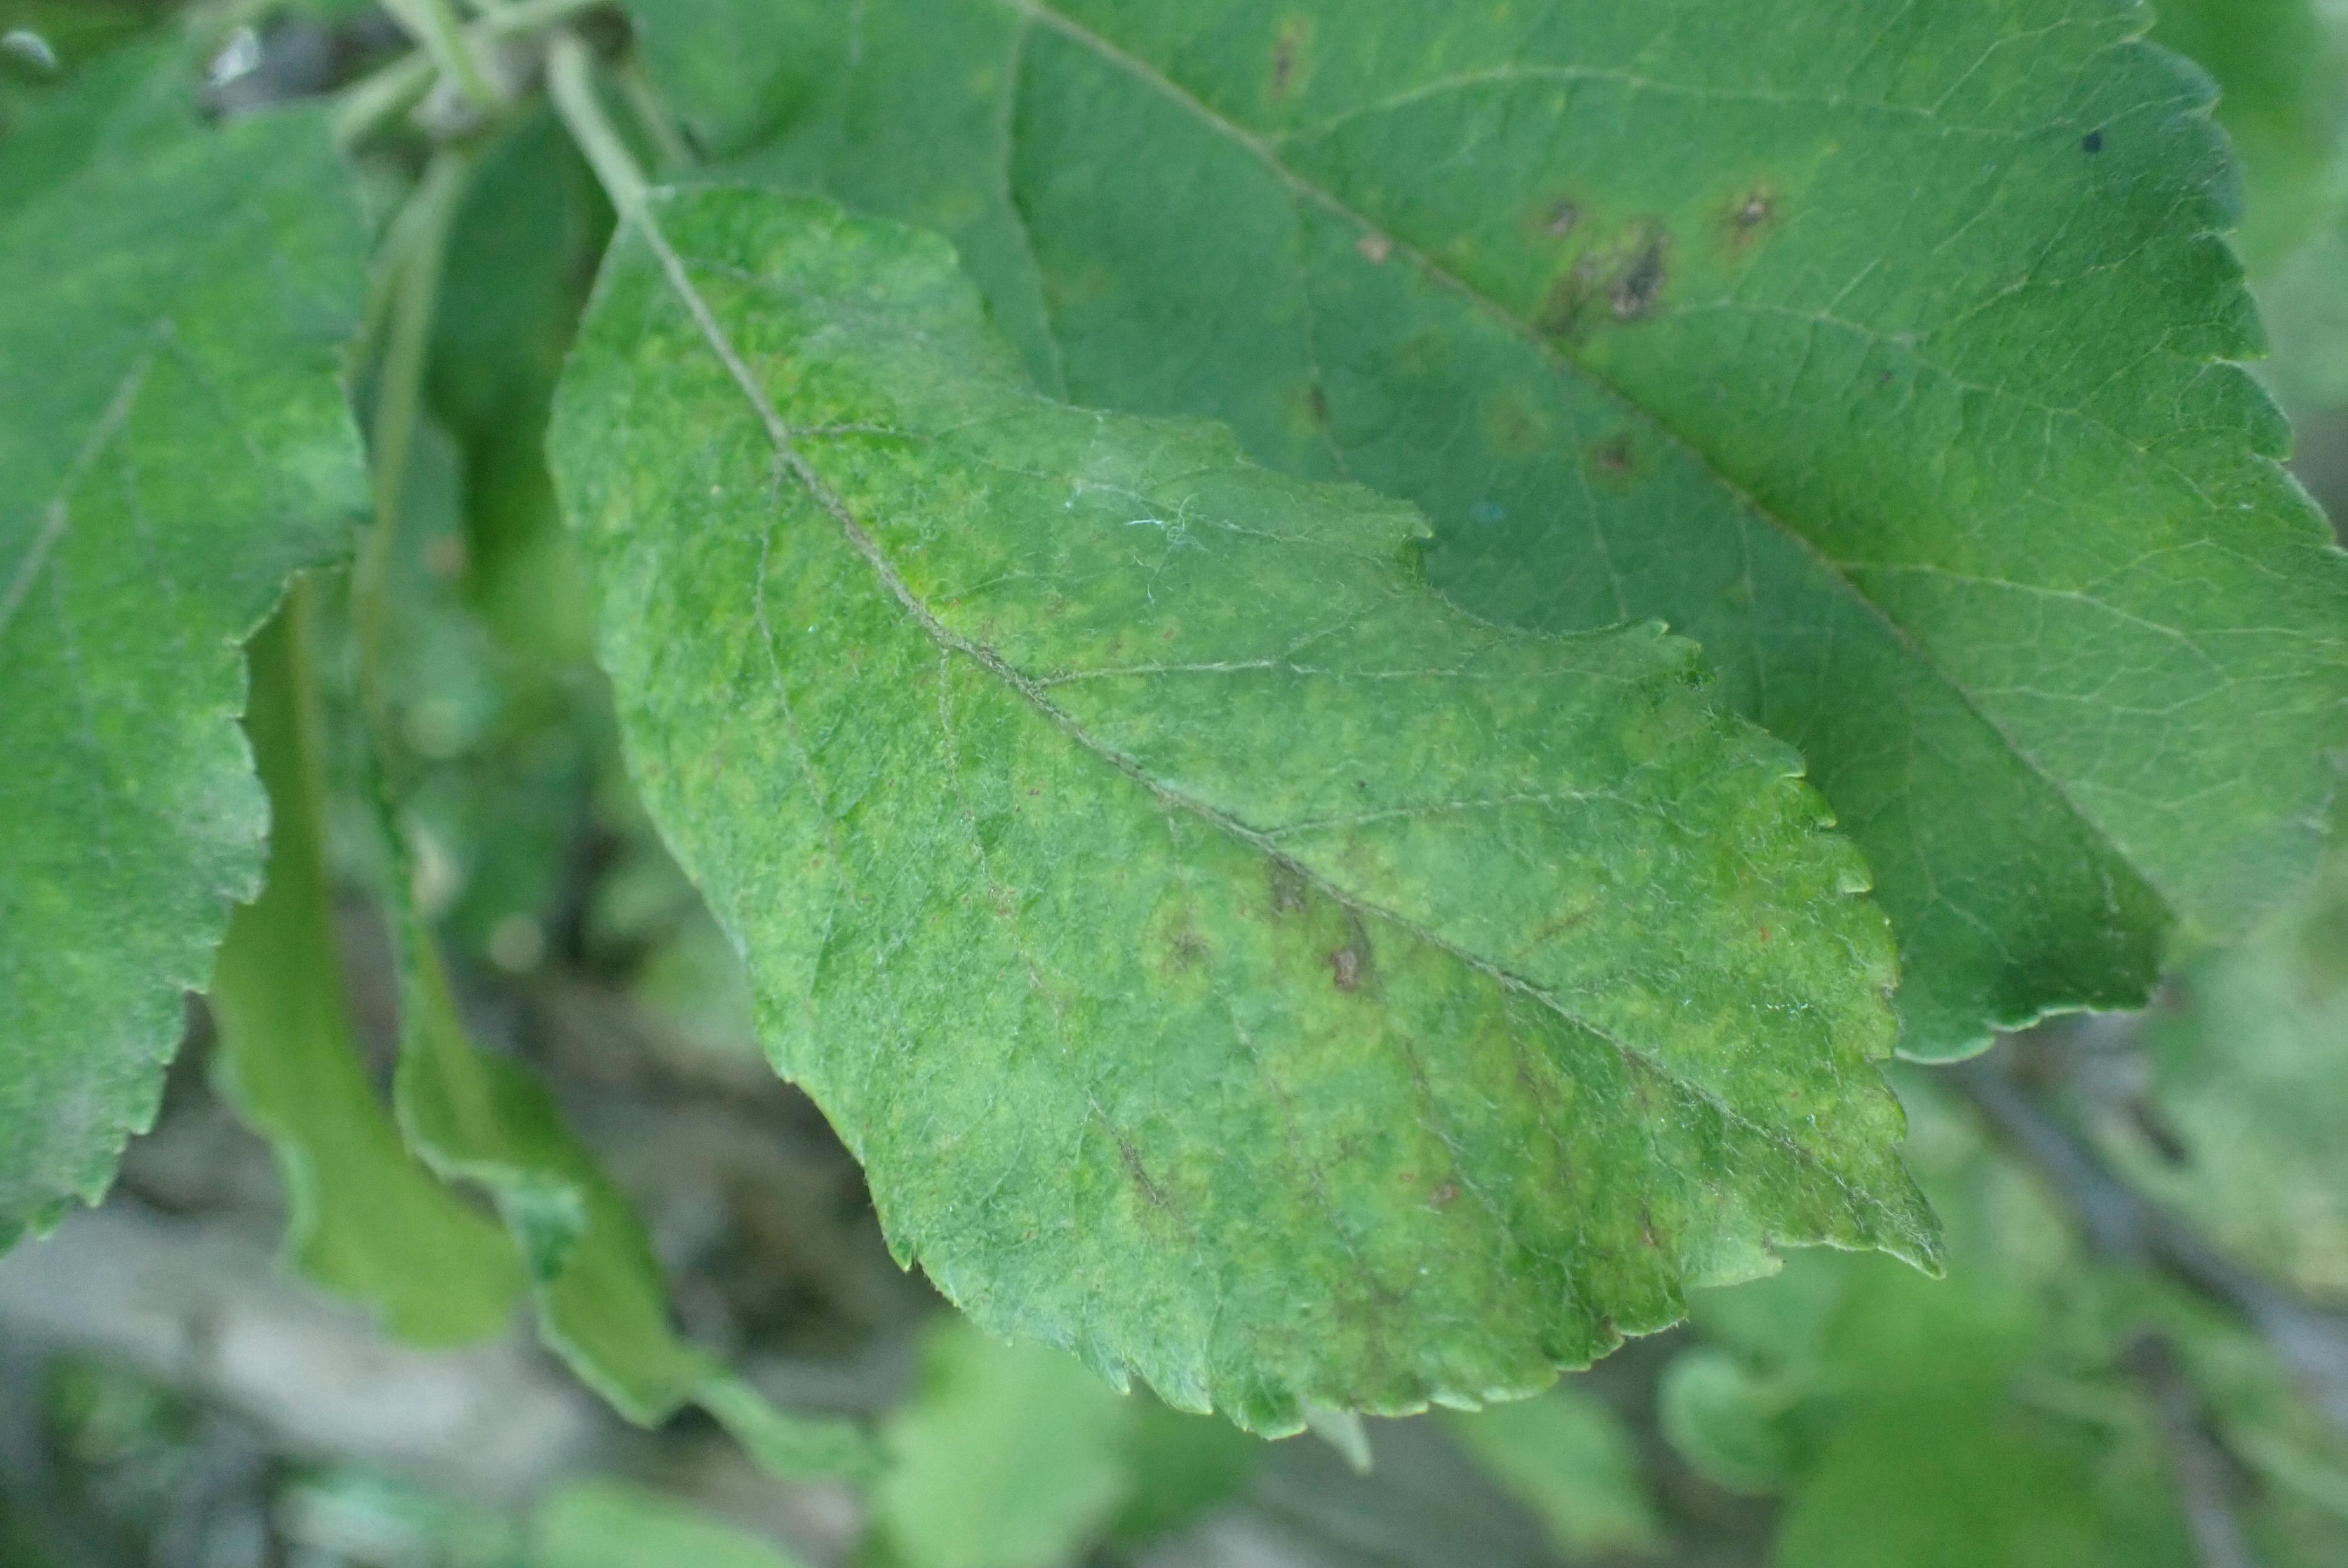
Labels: scab